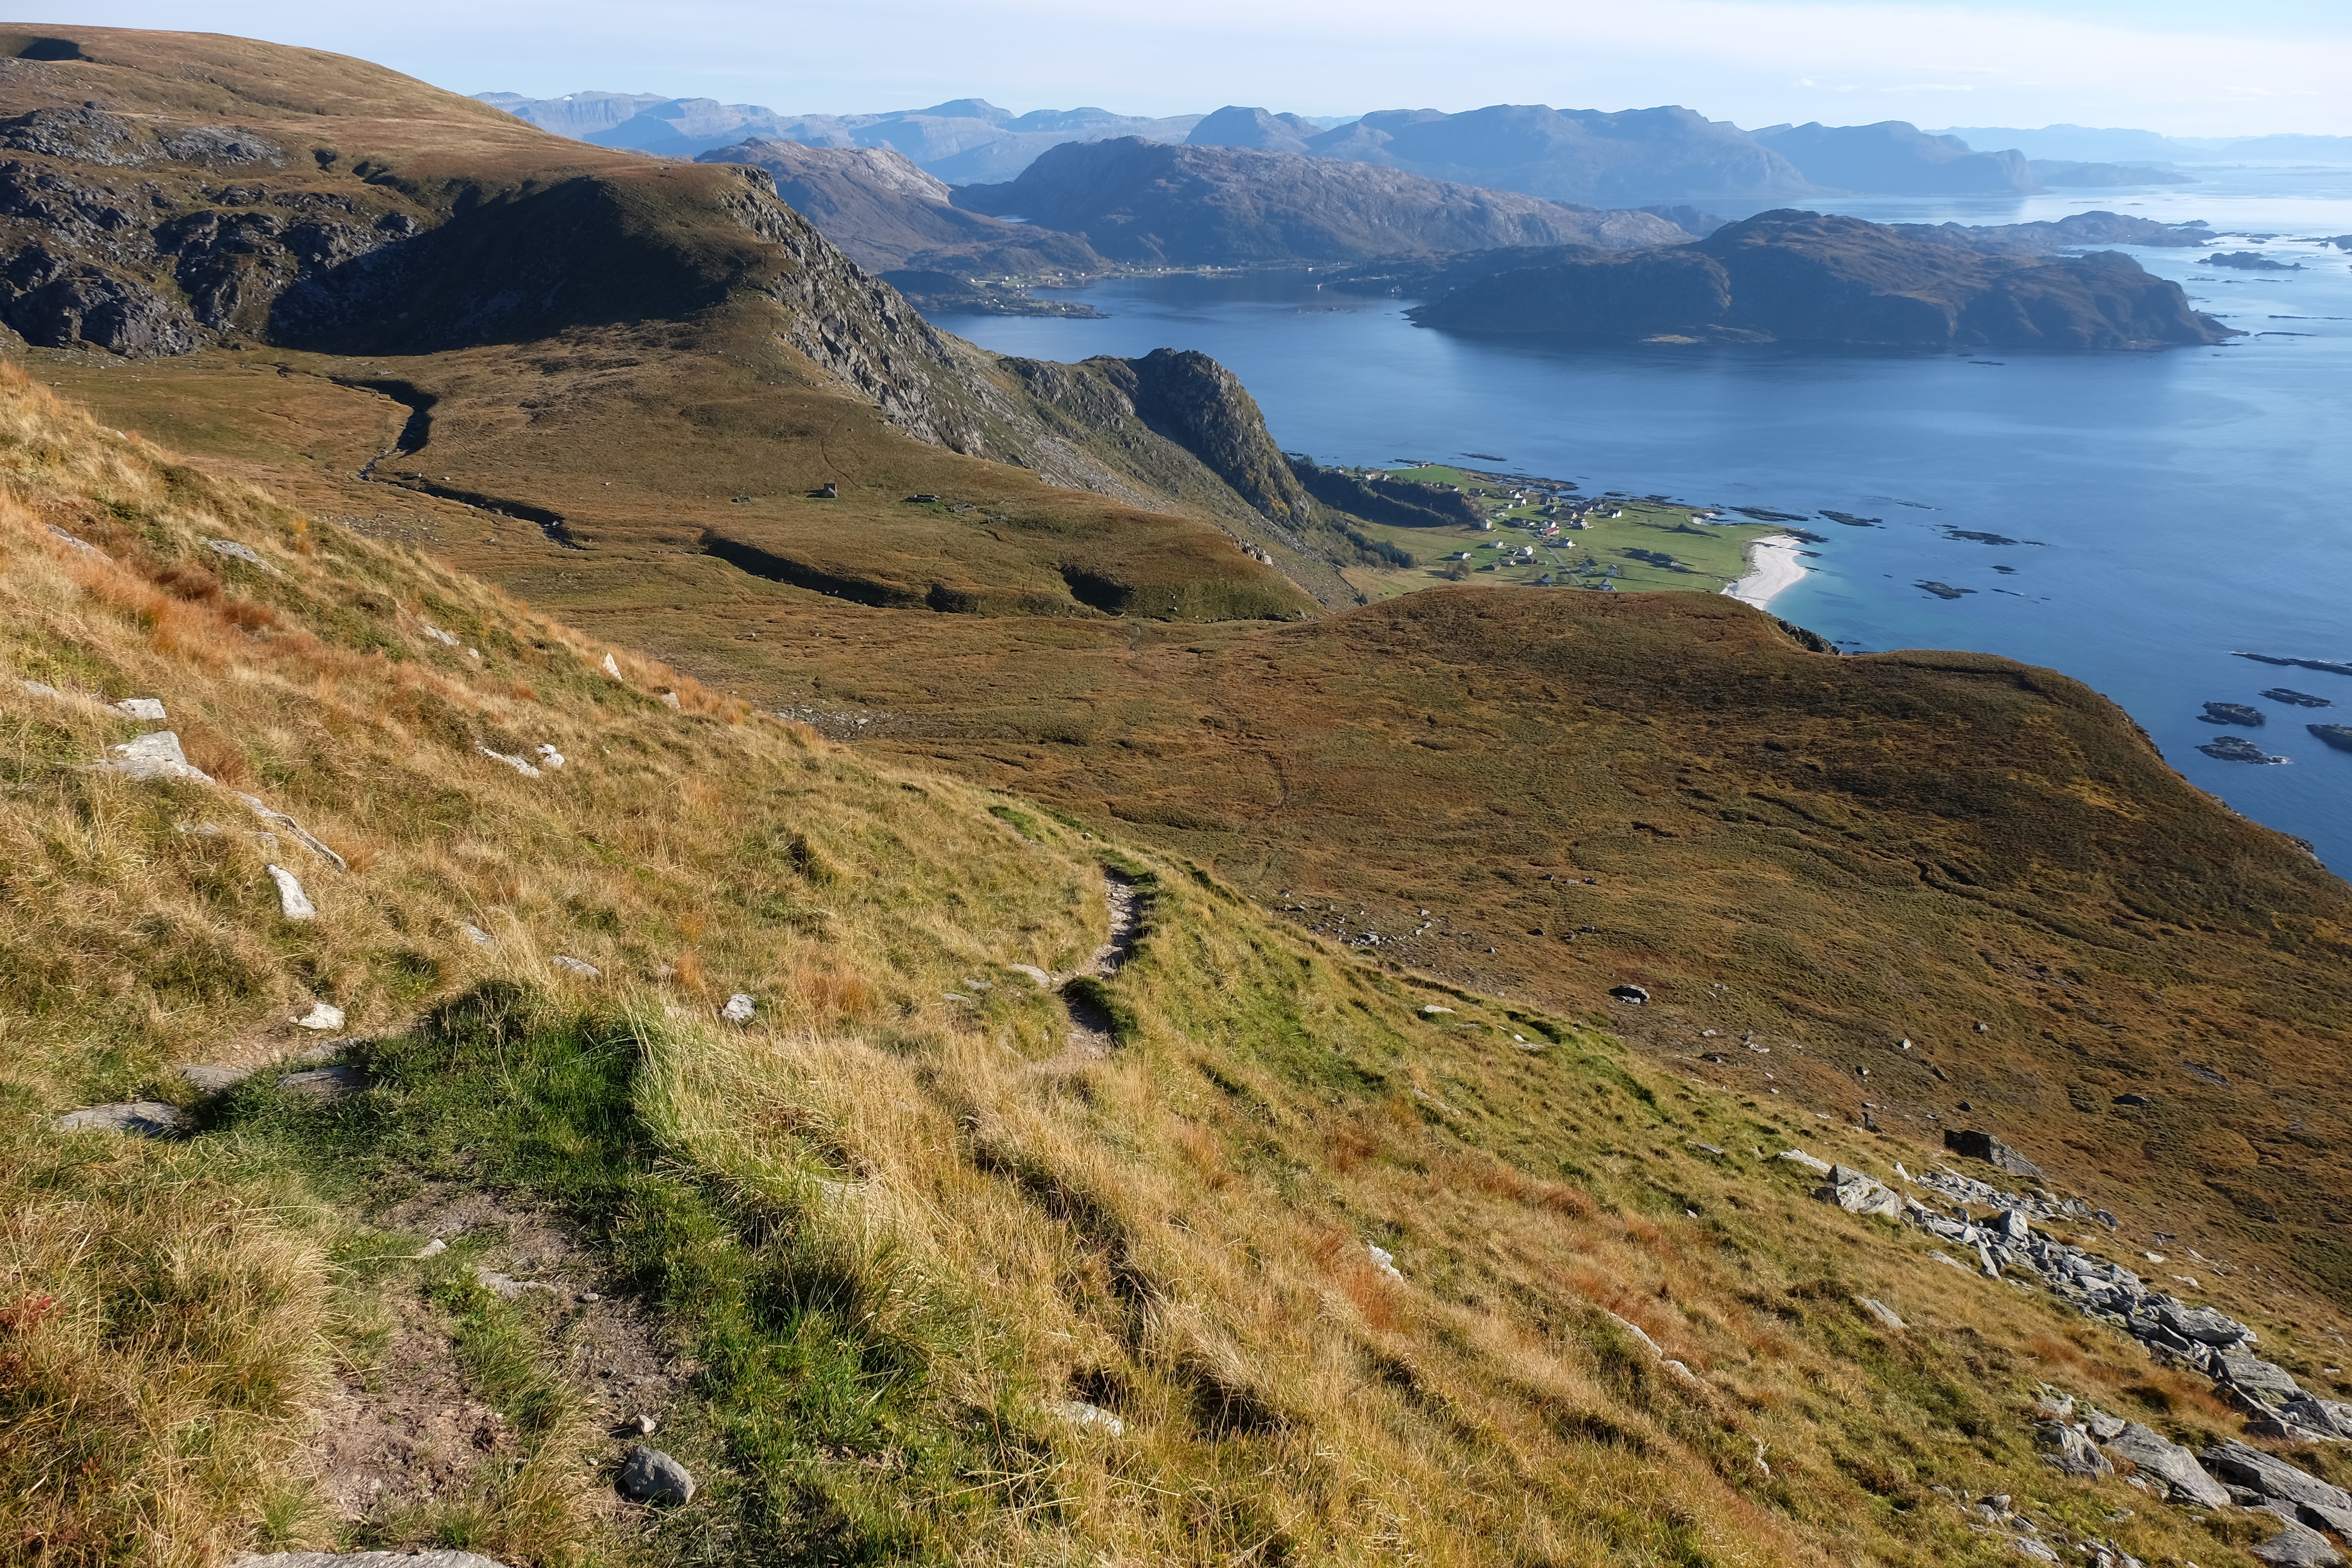
sea, coast, wilderness, walking, mountain, hill, lake, adventure, mountain range, cliff, reservoir, highland, terrain, ridge, geology, plateau, fell, loch, cape, landform, aerial photography, mountain pass